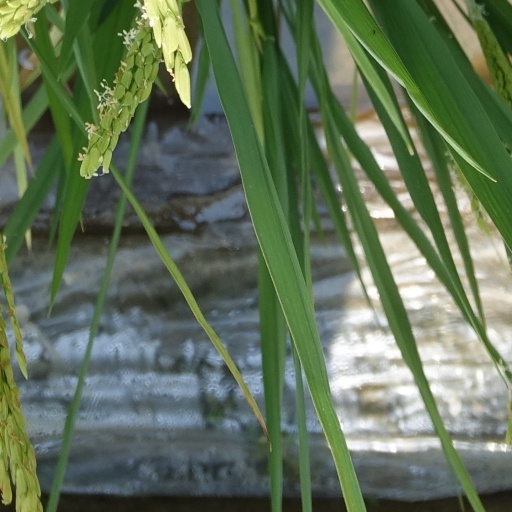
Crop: rice